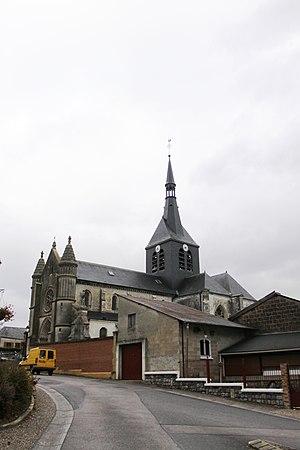
Église Saint-Pierre de Tagnon (Ardennes, France) This building is inscrit au titre des Monuments Historiques. It is indexed in the Base Mérimée, a database of architectural heritage maintained by the French Ministry of Culture,